Latin American music in the United States

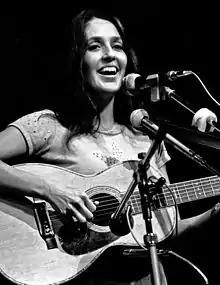
Joan Baez playing on stage in a Hamburg TV studio, 1973

Latin American music imported from Cuba (such as chachachá, mambo, and rhumba) and Mexico (including ranchera and mariachi) had brief periods of popularity during the 1950s. The earliest popular Latin American music in the United States came with the rhumba in the early 1930s, followed by calypso in the mid-1940s, mambo in the late 1940s and early 1950s, chachachá and charanga in the mid-1950s, bolero in the late 1950s, and finally boogaloo in the mid-1960s. During the same period, Latin American music mixed with jazz, resulting in Latin jazz and the fusion of cool jazz with bossa nova.